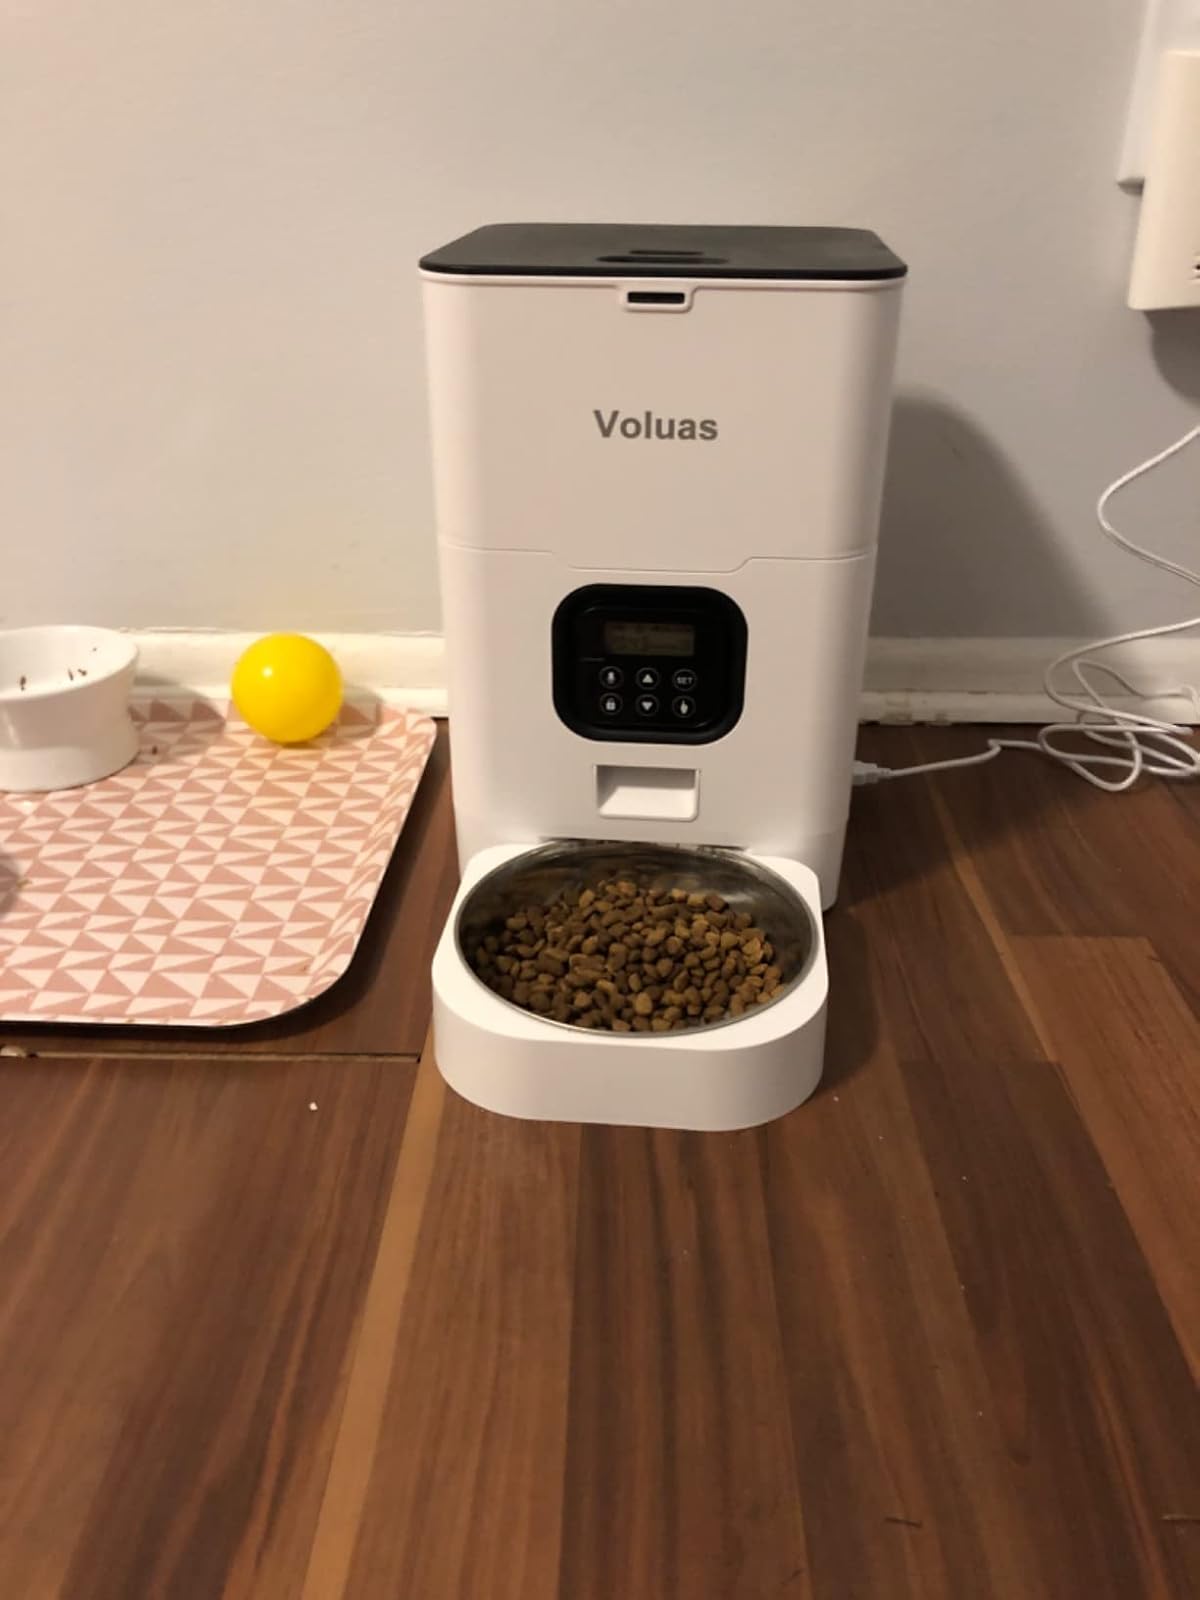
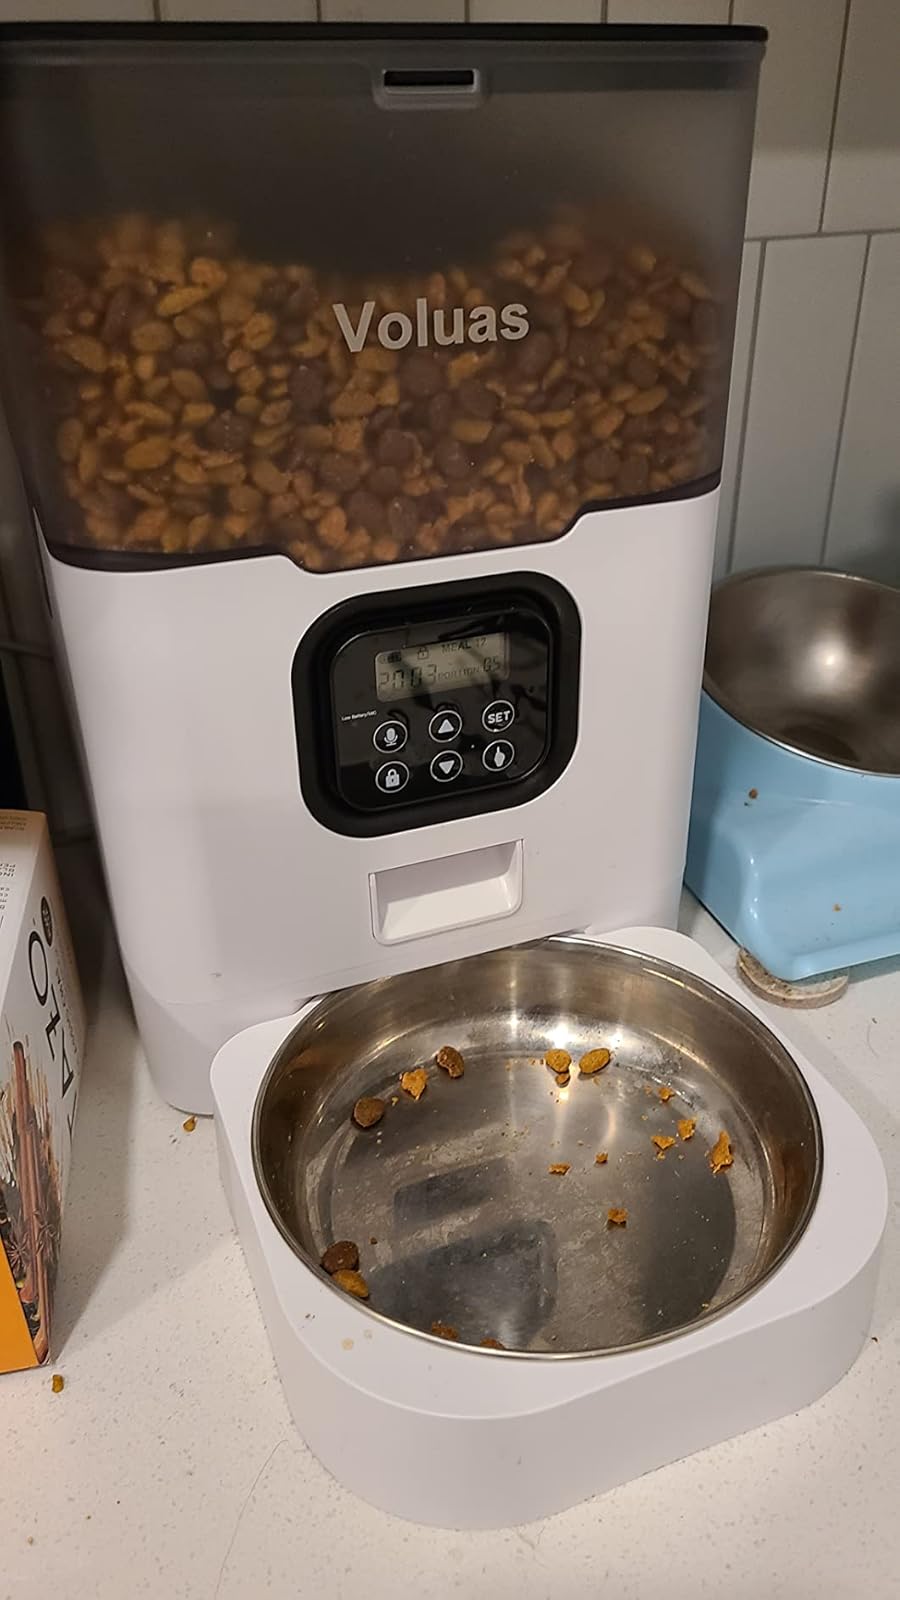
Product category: items_feeder
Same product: no